Adrian Branch

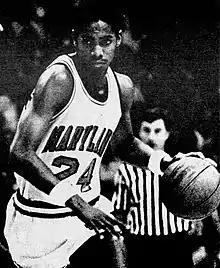
Branch playing for Maryland in 1983

Adrian Francis Branch (born November 17, 1963) is a retired American professional basketball player.